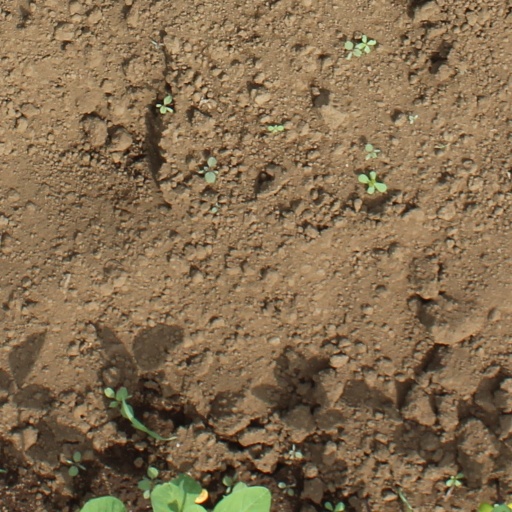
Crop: soybean